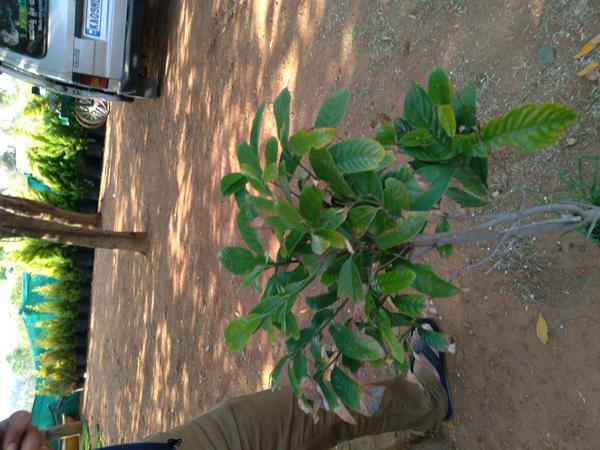
Plant: Mango